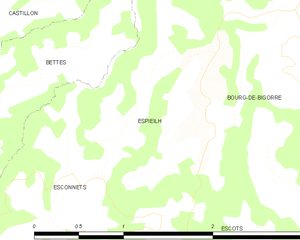
Espieilh est une commune française située dans le département des Hautes-Pyrénées, en région Occitanie.